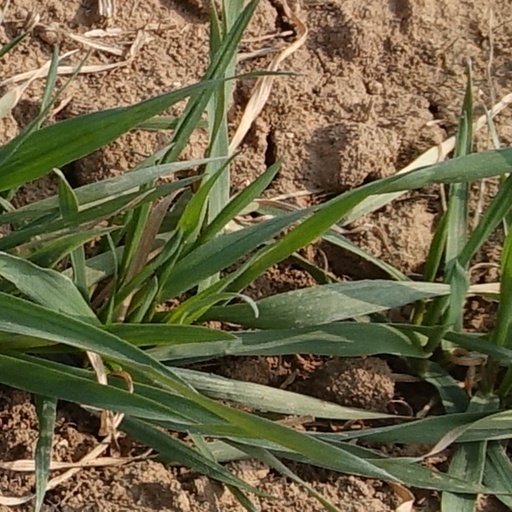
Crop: wheat